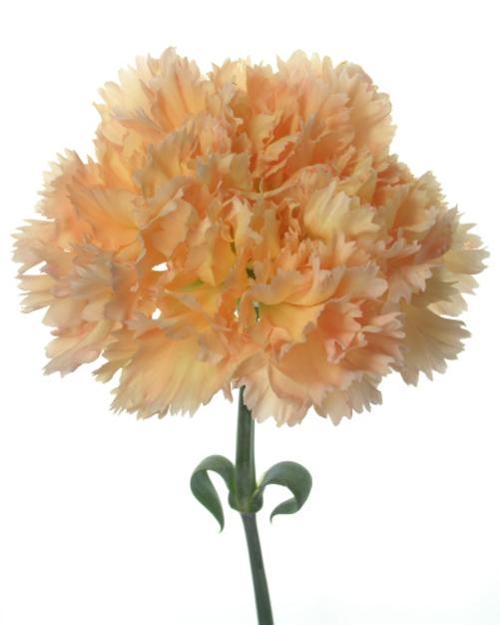
Label: carnation